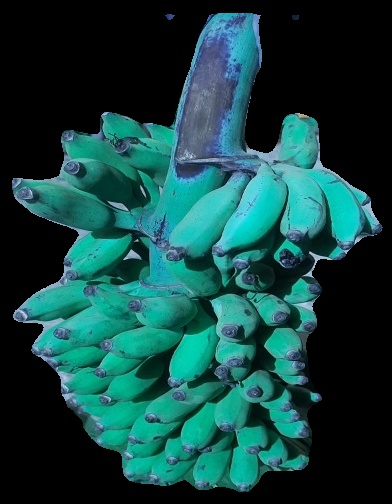
Variety: elakki-bale
Grade: grade3